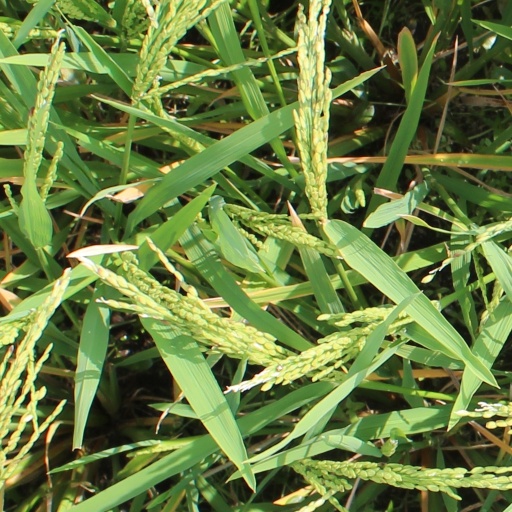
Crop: rice